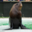
Label: seal